William Herbert Fowler

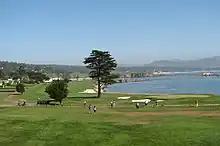
Fowler redesigned the 18th hole of the Pebble Beach Golf Links.

Fowler's brother-in-law, Sir Cosmo Bonsor approached him in 1899 about the possibility of making a golf course on Walton Heath, in Surrey, England. Three years later, Bonsor bought the ground and gave Fowler the task of designing the course. Fowler's first opinion was that "there was very little to make one suppose that a first-class course could be made upon it [Walton Heath]." When the course was opened in 1904, it was an instant success. He believed strongly that courses should follow the contours of the land, and have a natural feeling, shunning the use of "man-made contrivances", believing that topography could test the world's best golfers just as adequately. He had strong views on many aspects of a golf course, including bunkers, which he believed should have gradual slopes to allow the ball to roll to the base. Contemporaries suggested that he designed large courses that would favour big hitters such as himself, but Fowler strenuously denied this, always claiming that they were designed with fairness in mind. He was described in a book by Bernard Darwin as "perhaps the most daring and original of all golfing architects, and gifted with an inspired eye for the possibility of a golfing country". He designed a number of other golf courses in the United Kingdom and the United States, including the Crystal Springs Course, Beau Desert Course, and in 1922 he redesigned the 18th hole of the Pebble Beach Golf Links. He had been hired to redesign the Del Monte Golf Course, but also made some suggestions to update the Pebble Beach course, which were ignored. However, during a 1921 championship, the course owners received complaints about the short 18th hole, and asked Fowler to resolve the problem. He added just under 200 yards to the hole, transforming it from a 379-yard par 4 to a 548-yard par 5.